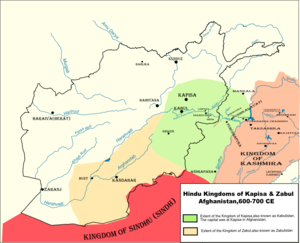
Carte montrant l'étendue des royaumes hindous de Kaboul et de Zabol dans la période 600-700
Le Zaboulistan ou Zabolistan, est une région historique basée autour de la province actuelle de Zabol dans le sud de l'Afghanistan. Zaboulistan se traduit par « pays de Zabol » ou « pays des Zabols ». Le nom « Zabols » est probablement une translittération de Zunbils, une dynastie hindoue qui régnait sur la région avant la conquête islamique de l'Afghanistan.
Les Shahiyas, aussi appelé Shahis, est une dynastie qui a régné sur le Kaboulistan, une partie de l'actuelle Afghanistan autour de Kaboul, et sur l'ancienne province du Gandhara, dans le nord de l'actuel Pakistan. Cette dynastie a régné à partir de la fin de l'Empire Kouchan au IIIᵉ siècle jusqu'au IXᵉ siècle. La dynastie descend probablement des Kushāns ou des Turcs. Le royaume était connu sous le titre de Shahiya de Kaboul entre 565 et 879 quand ils avaient Kâpîssâ et Kaboul pour capitales, puis plus tard connu comme Hindou-Shahi. À partir du VIIᵉ siècle la dynastie était liée à celle des Zunbils du sud-ouest de Kaboul. « Il suit du rapport de Huei-chao que Barhatakin avait deux fils: celui qui a régné après lui en Kâpîssâ-Gandhara et un autre qui est devenu le roi de Zabol ». L'est de l'Hindou Kouch est gouverné par les Shahiyas et le sud par les Zunbils.
Les Zunbils sont une dynastie du sud de l'Hindou Kouch, dans le sud de l'Afghanistan, qui règne sur la région du VIIᵉ siècle jusqu'à la conquête islamique de l'Afghanistan en 870. Les Zunbils semblent être l'un des descendants des dirigeants sud-hephtalites du Zaboulistan et être culturellement reliés à la Grande Inde. La dynastie était liée à celle des Shahiyas du nord-est de Kaboul. « Il suit du rapport de Huei-chao que Barhatakin avait deux fils : celui qui a régné après lui en Kâpîssâ-Gandhara et un autre qui est devenu le roi de Zabol ». Le sud de l'Hindou Kouch est gouverné par les Zunbils et l'est par les Shahiyas.